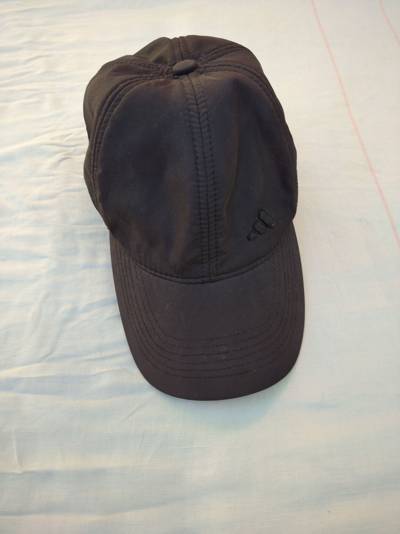
Waste category: clothes